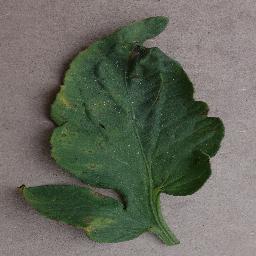
Label: Tomato___Bacterial_spot